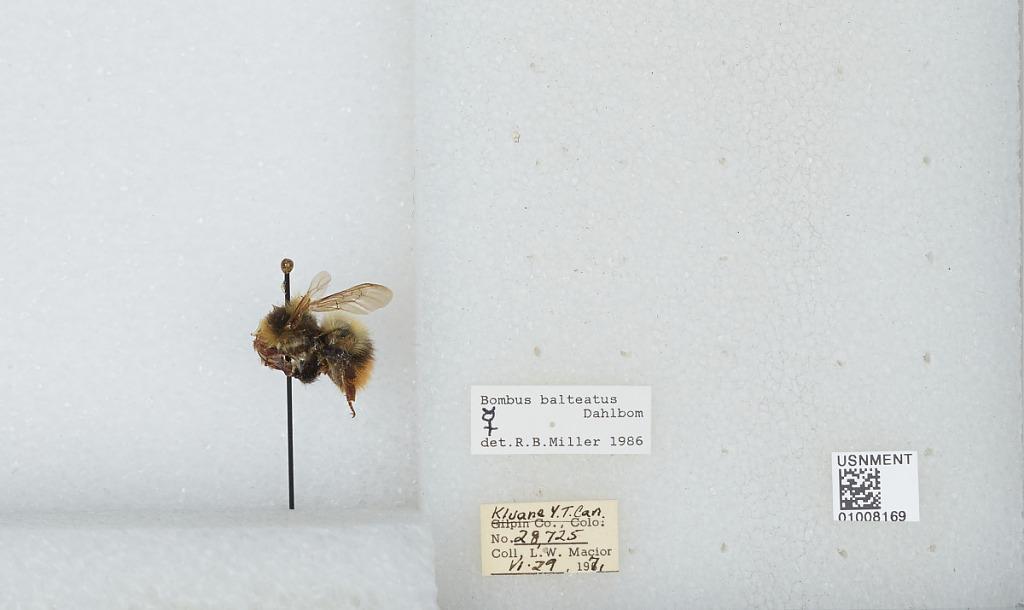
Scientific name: Bombus (Alpinobombus) balteatus Dahlbom
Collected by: L. Macior
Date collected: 1971-6-29
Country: Canada
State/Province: Yukon Territory
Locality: Kluane
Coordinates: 60.75, -139.5
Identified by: Miller, R. B.